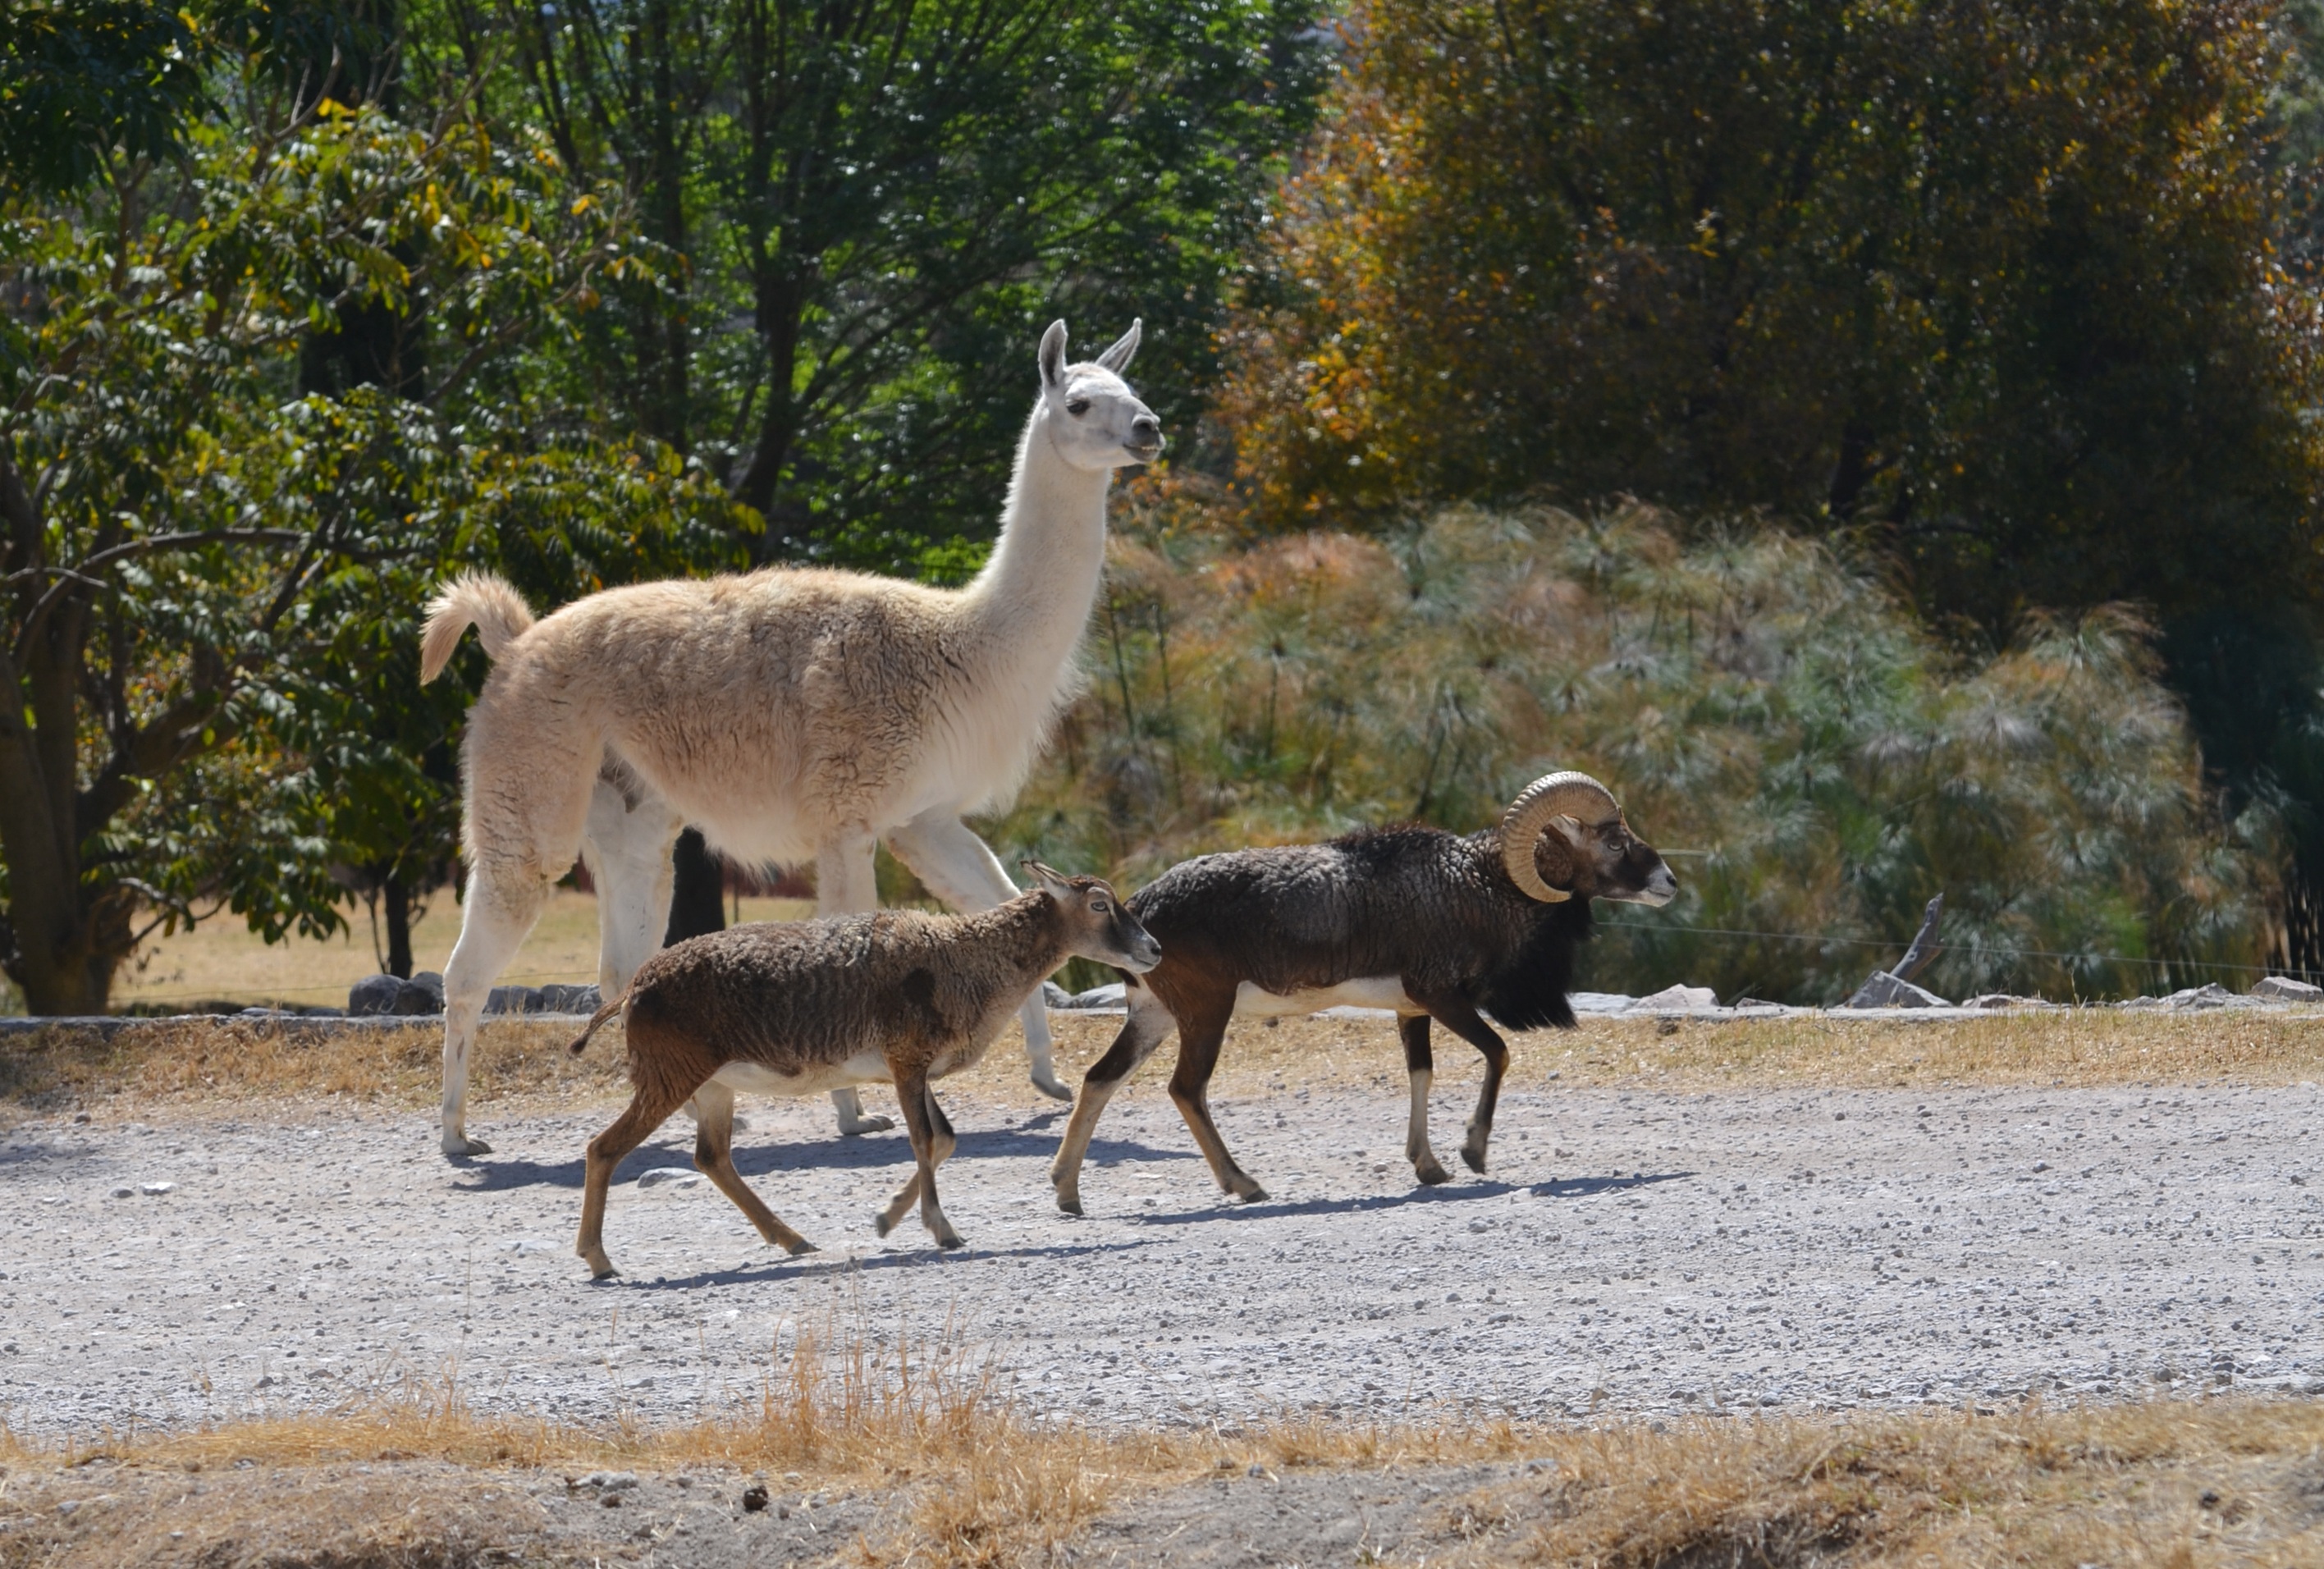
water, nature, sun, wildlife, wild, zoo, green, africa, park, flame, mammal, fauna, llama, animals, mammals, vertebrate, rams, animal world, breeding, vicuna, guanaco, camel like mammal